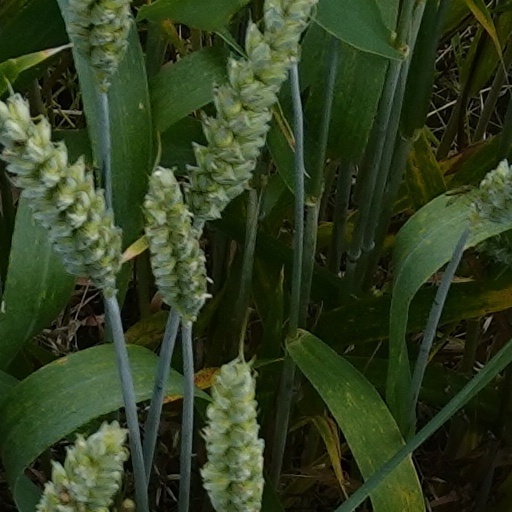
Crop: wheat